Corporation of Gloucester

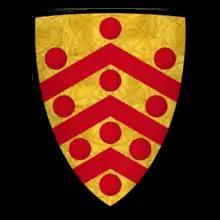
Coat of arms of the City of Gloucester

The Corporation of Gloucester was the local government of the city of Gloucester in England before the creation of Gloucester City Council.